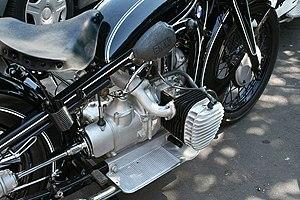
Dans une chaîne cinématique entre un moteur et les roues d'un véhicule, la transmission secondaire, ou transmission finale, est le mécanisme qui transmet le mouvement entre la sortie de la boîte de vitesses et la, ou les, roues.